Blotter art

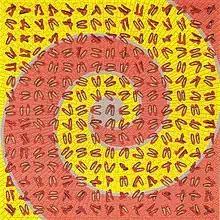
Blotter art with a ruby slippers theme

In 1987, McCloud attended an exhibition by Alex Grey, a painter known for his spiritual and psychedelic works. He purchased Grey's "Purple Jesus" painting for $1000. The painting depicts a purple crucified Jesus with visible internal anatomy, surrounded by a "flowering halo of blotter acid". McCloud made a print of the work, and produced around 3,000 blotter sheets that he then distributed. Later infused with LSD, the resulting Purple Jesus blotter was popular in California in the early 1990s. Grey himself was initially upset at the commercialization of his work, but later forgave McCloud, including the image in published collections of his work and signing 500 of the blotter sheets. McCloud's collection includes blotter art based on works by psychedelic artist Rick Griffin, including his "Surfing Jesus", "The Gospel of John", and the print "Mine Eyes Have Seen the Glory", which depicts Jesus and a Native American man smoking joints with the hookah-smoking caterpillar from "Alice's Adventures in Wonderland" in the background. His collection also includes sheets of the comic strip character Snoopy from 1981, a full-color, perforated 44-tab piece from 1976 of a mouse and bunny with a birthday cupcake, a 1977 sheet with a Tetragrammaton with occult imagery, octopuses from Jules Verne, unicorns, and ants.